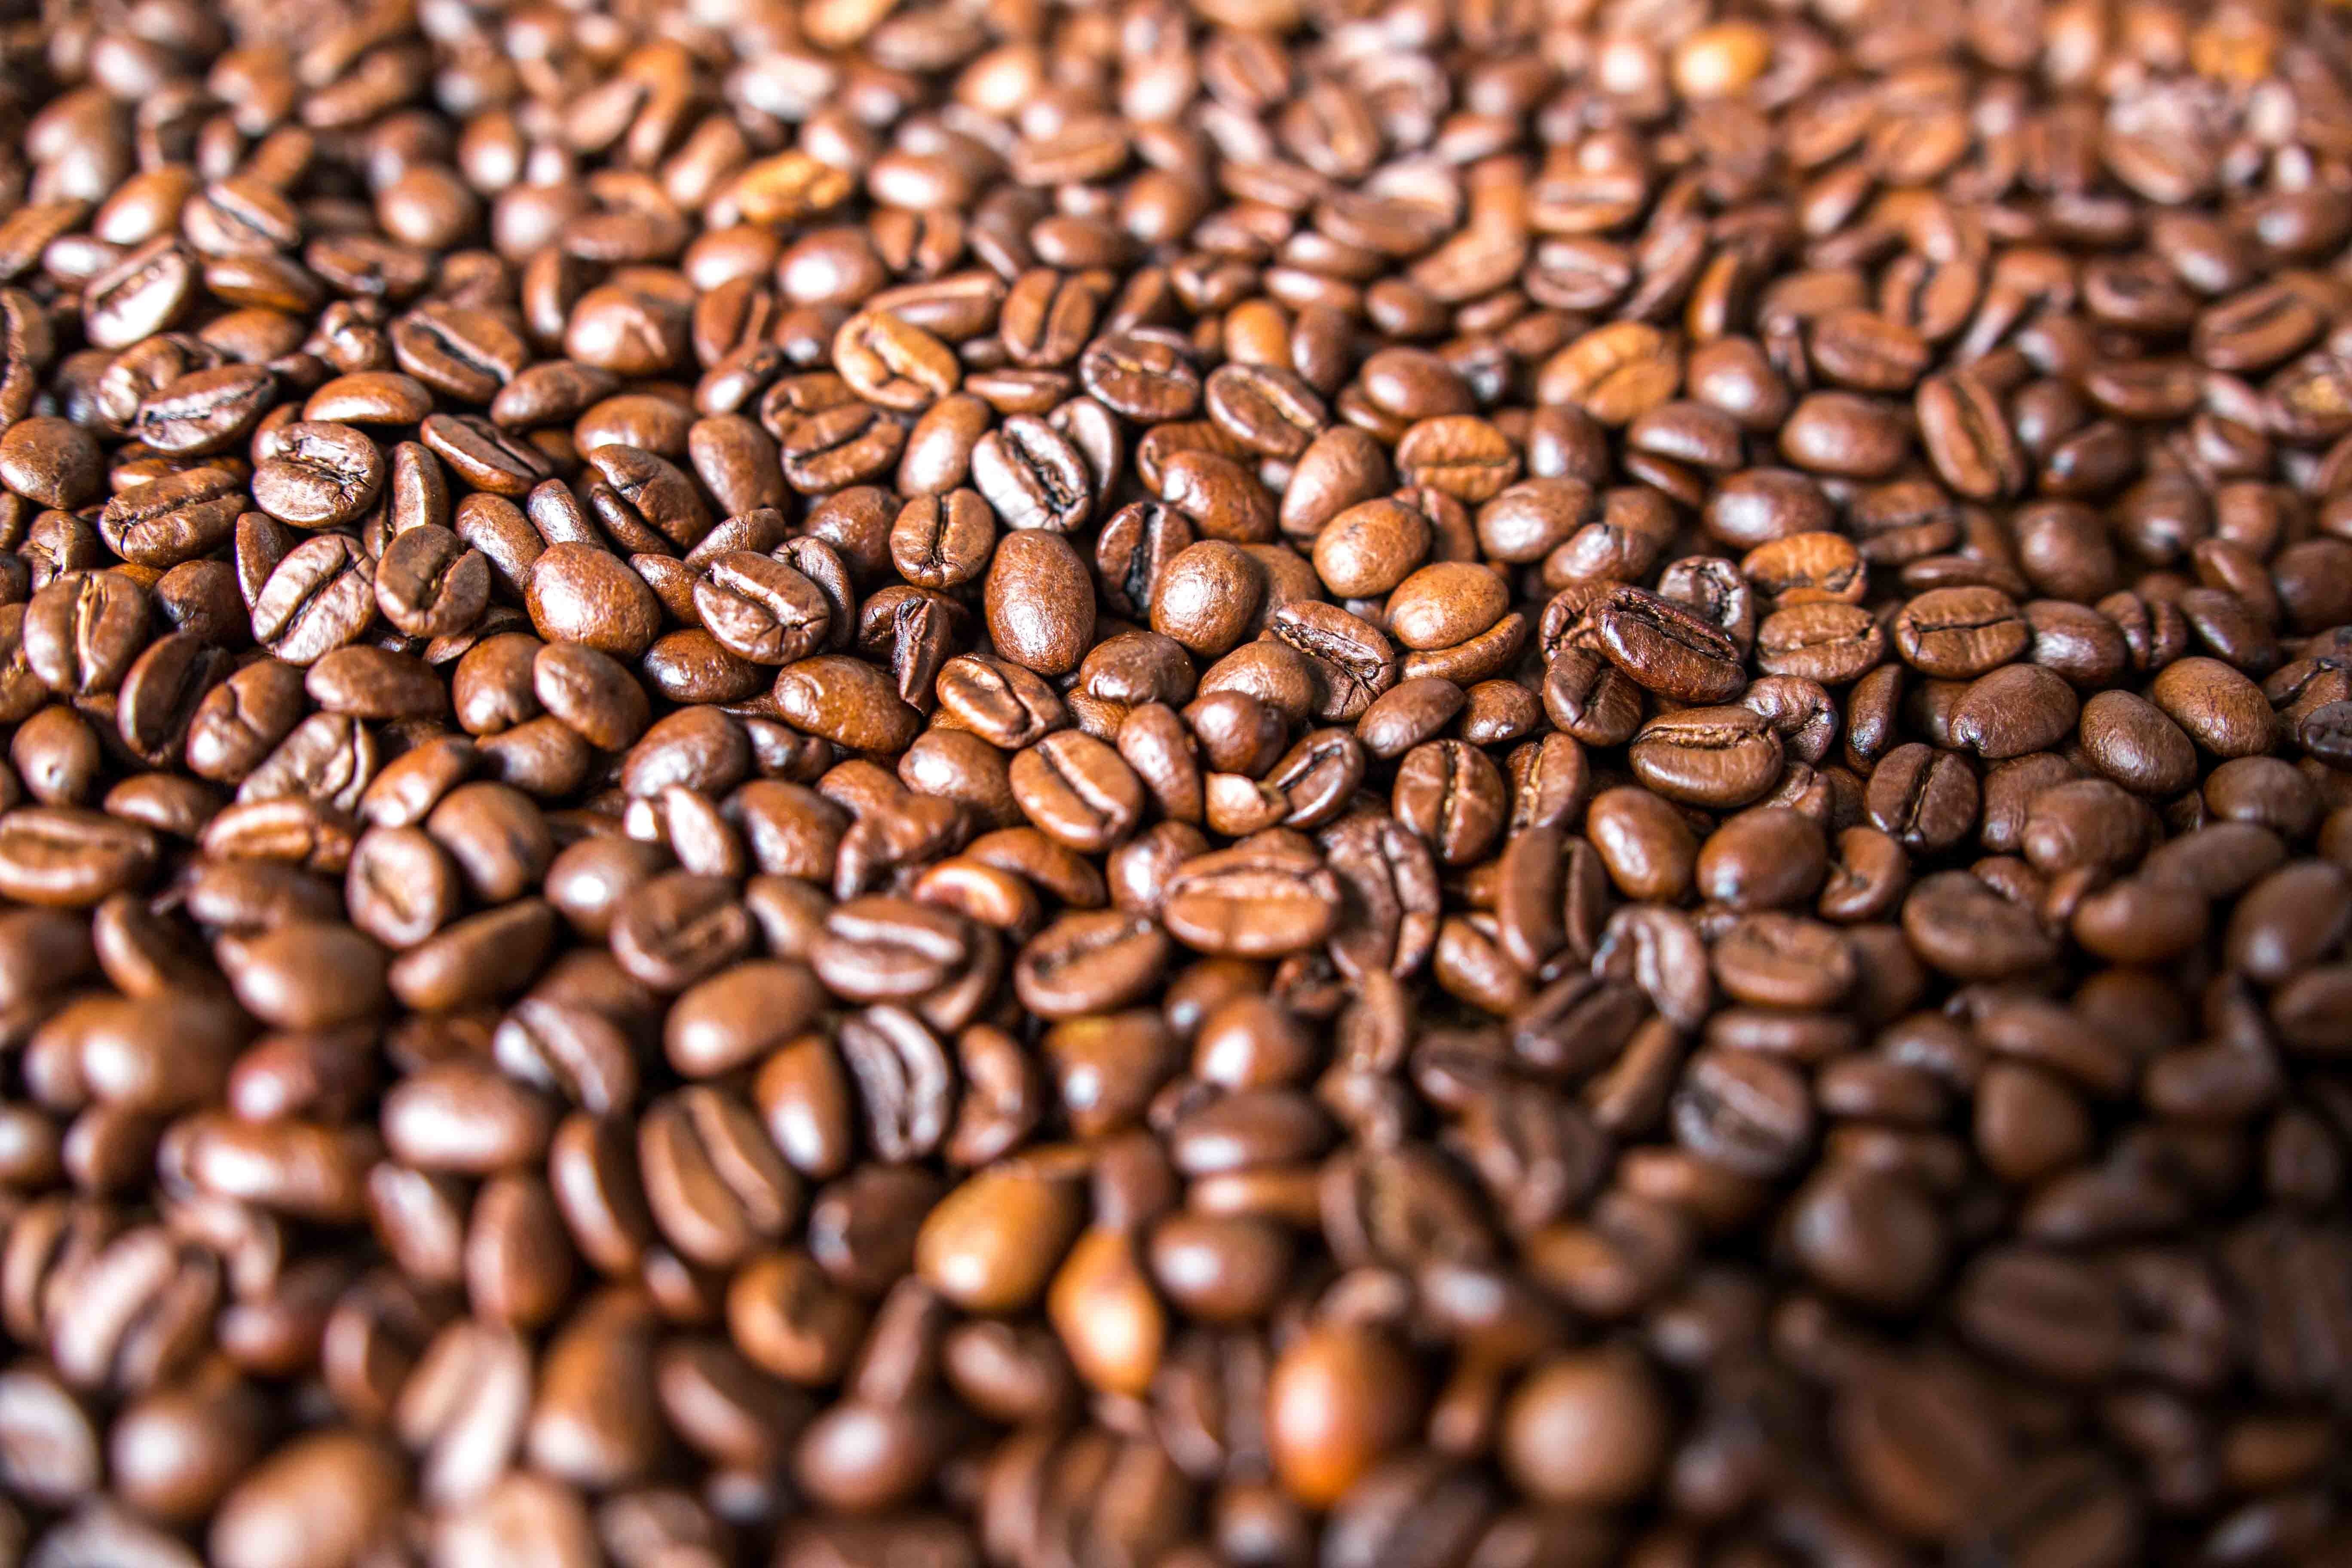
coffee, aroma, cappuccino, food, produce, crop, brown, drink, espresso, close up, caffeine, java, roasted, coffee beans, grass family